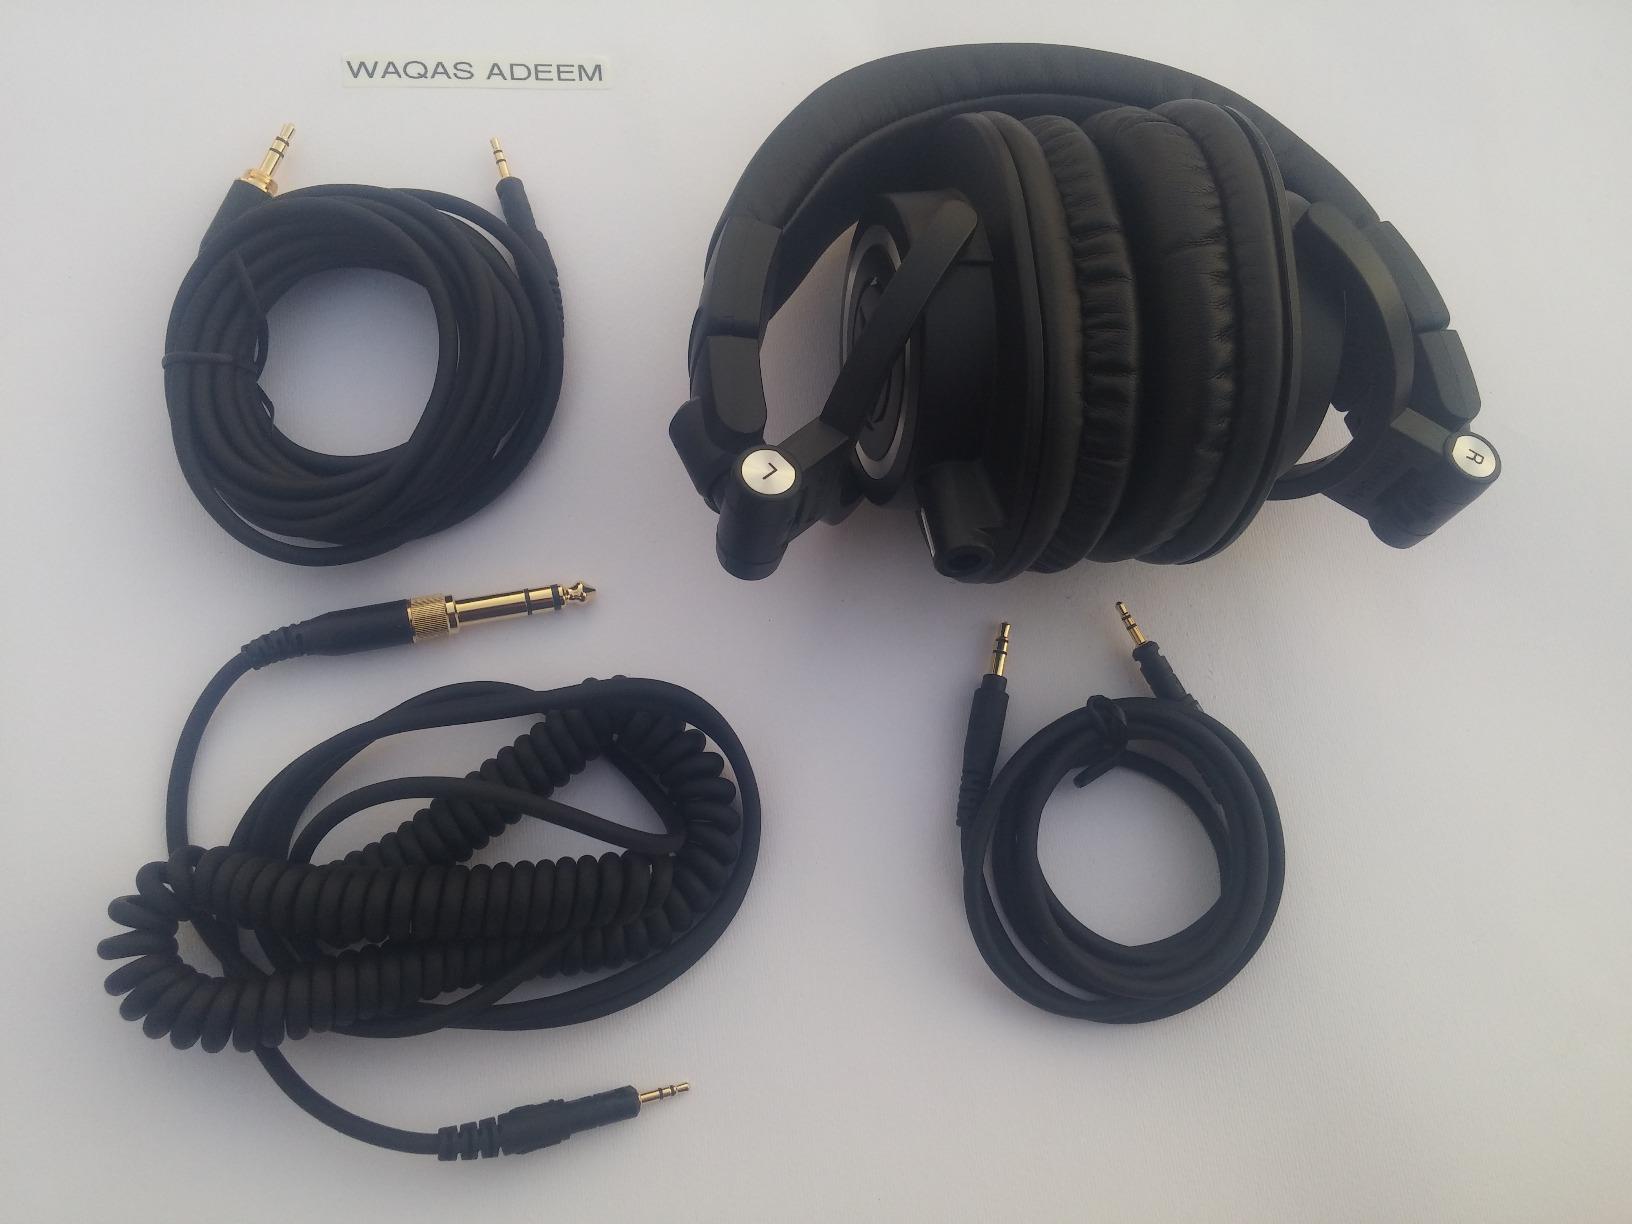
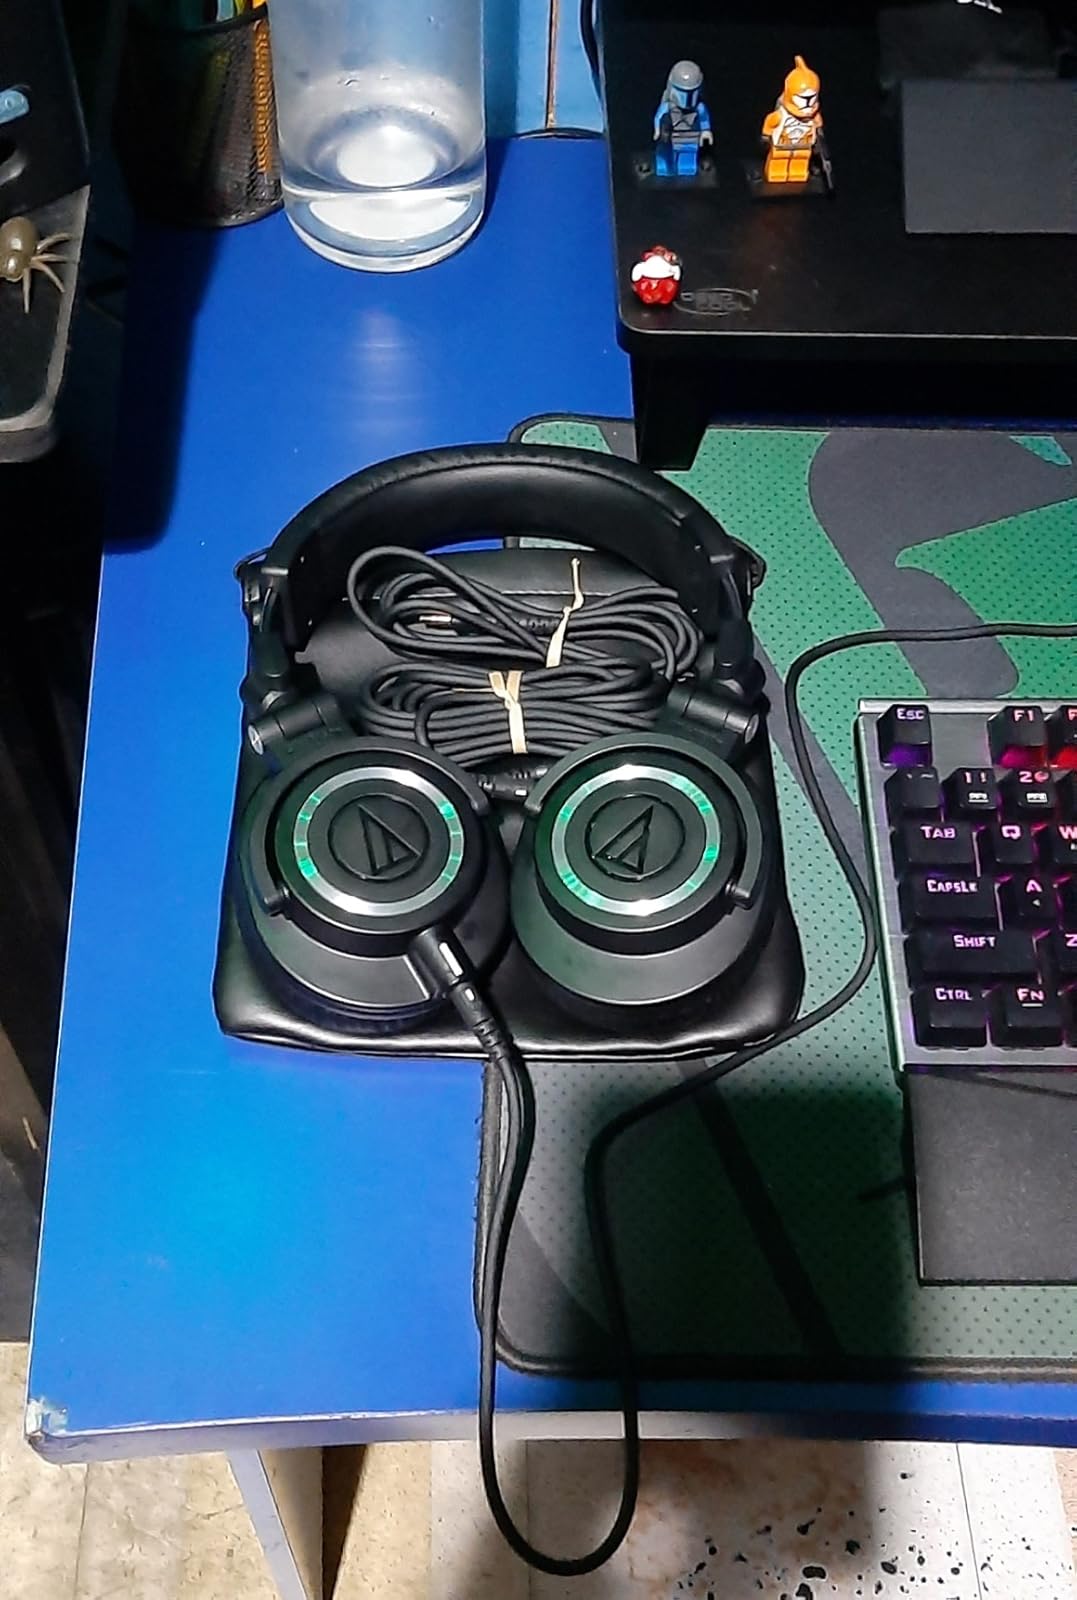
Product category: headphones
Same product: yes